Abseiling

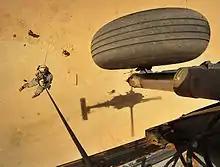
A United States Air Force Pararescueman rappels from a helicopter during a training exercise in Iraq, 2008

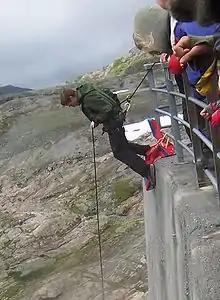
Australian rappel demonstrated at a dam in Norway

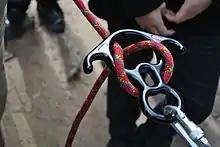
Rescue-style (eared) figure eight descender and rope

Abseiling can be dangerous and presents risks, especially to unsupervised or inexperienced abseilers. According to German mountaineer Pit Schubert, about 25% of climbing deaths occur during abseiling, most commonly due to failing anchors. An analysis of American Alpine Club accident reports shows that this is followed by inadequate safety backups and rappelling off the ends of ropes.